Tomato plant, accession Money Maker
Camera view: vertical (180 deg); turntable rotation: 60 degrees
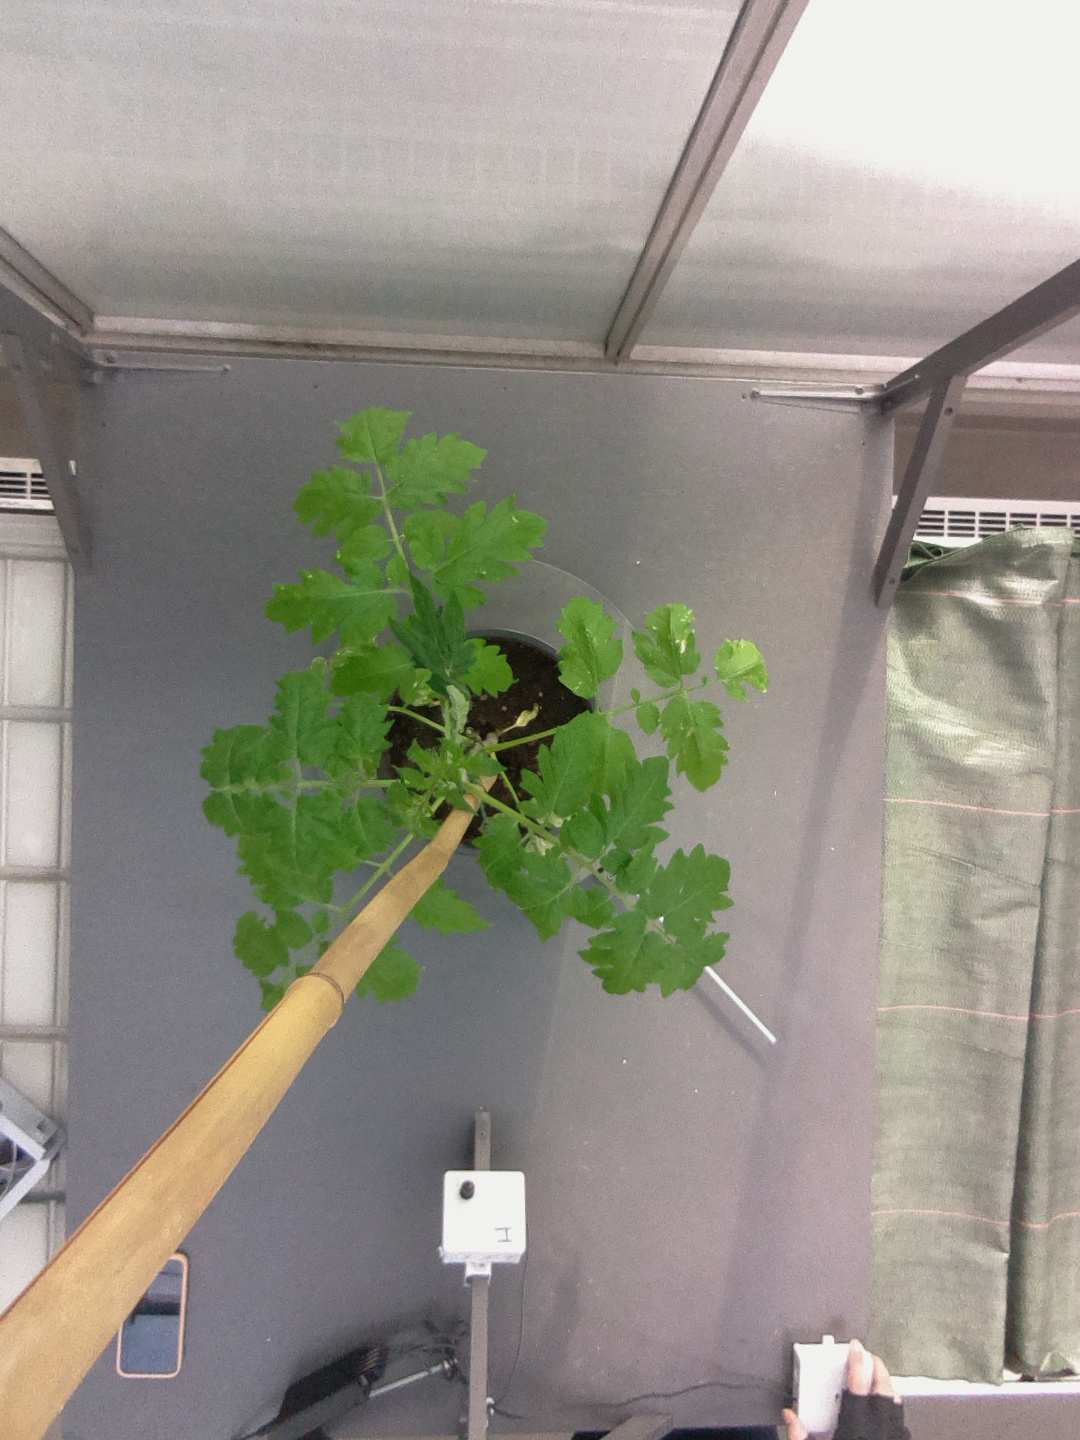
BBCH growth stage 14: 8 of true leaves visible